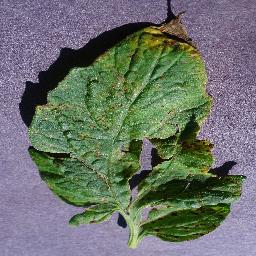
Label: Tomato___Septoria_leaf_spot